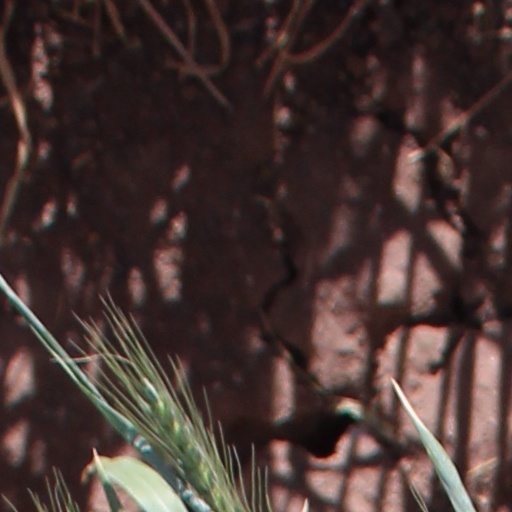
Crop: wheat